EML Lembit

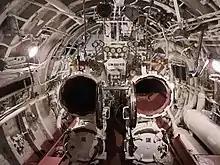
The torpedo room of "Lembit" (2022)

On 28 August 1979 exactly 38 years after she had left Tallinn, "Lembit" returned – under tow. After a lengthy overhaul, the submarine was opened to the public as a war memorial, (more precisely, as a branch of the Museum of the Soviet Baltic Fleet), on 5 May 1985. She, along with other artifacts, was used to celebrate the 40th anniversary of the victory over Nazi Germany. "Lembit" was one of three submarine war memorials in the USSR in 1987, along with "S-56" in the Far East, and "K-21" in the Far North. There had been plans for displaying all three vessels out of the water, but a floating crane which was to have been used, (which had been moved from Kronstadt), lost its boom during the tow.